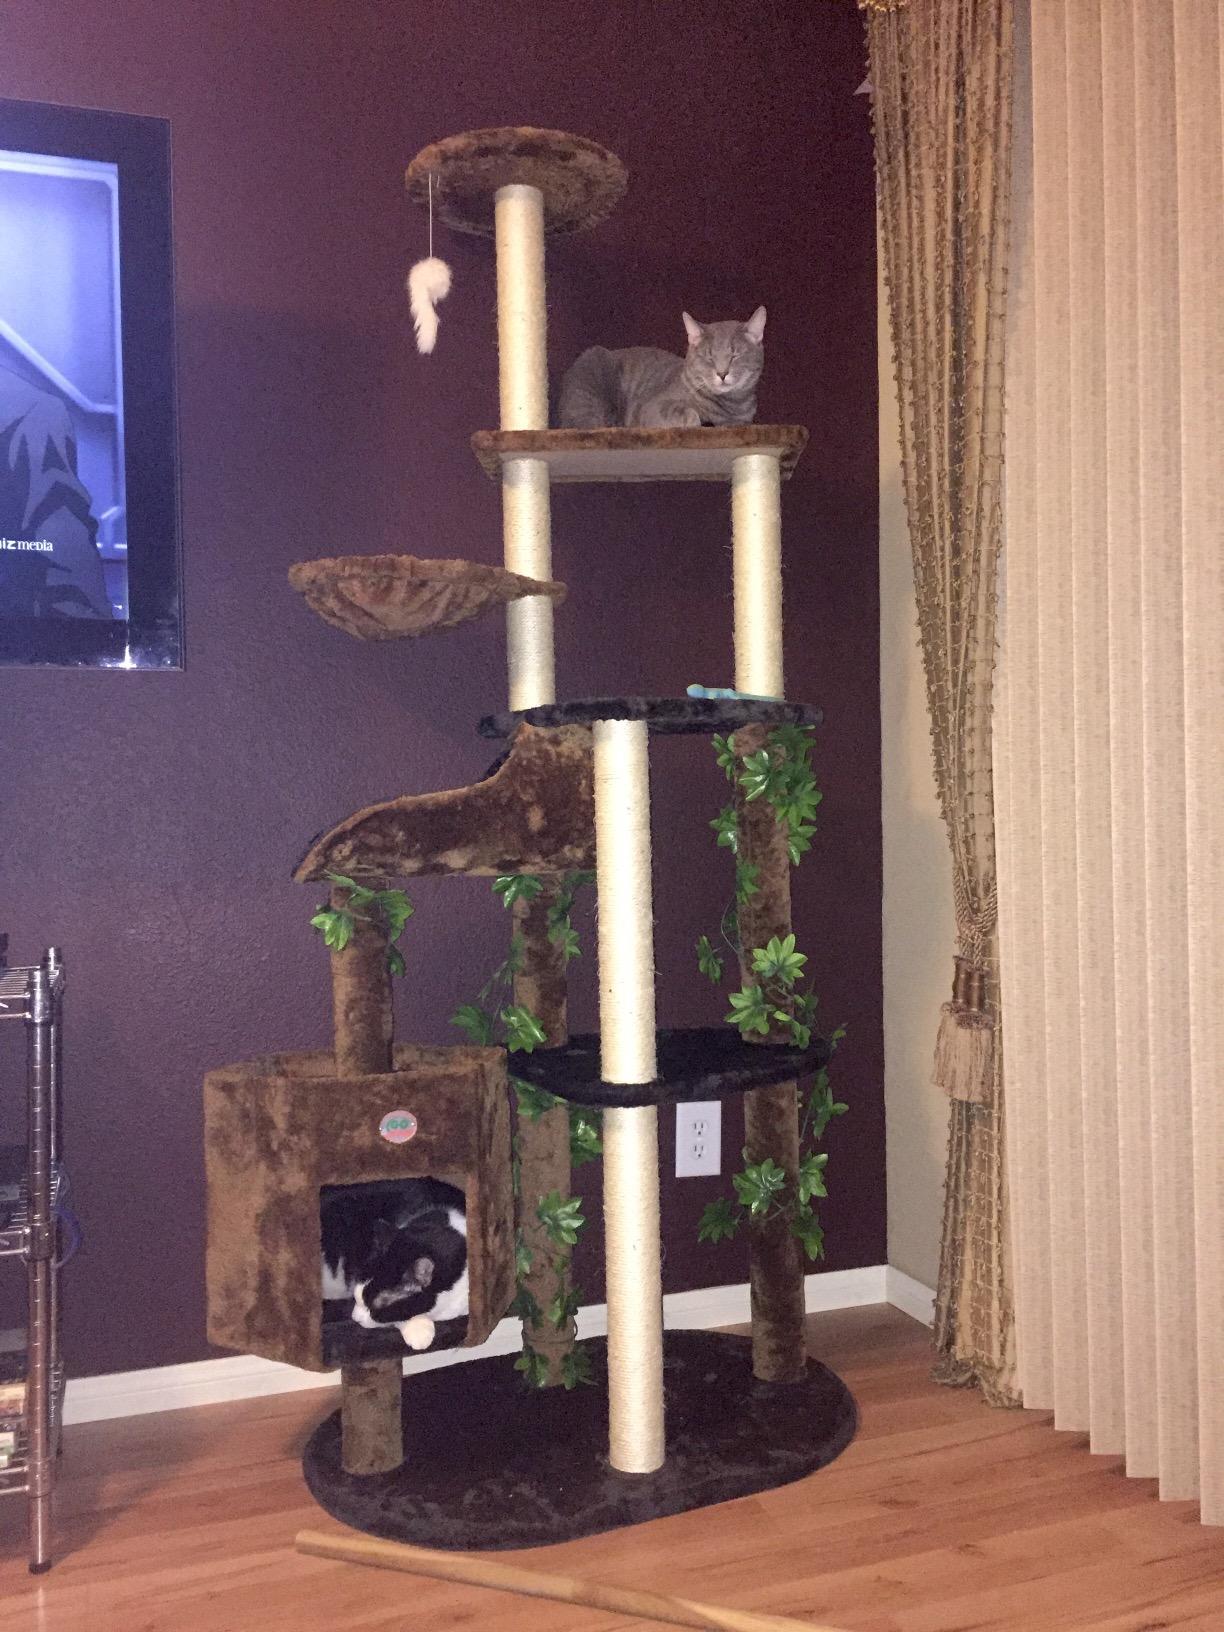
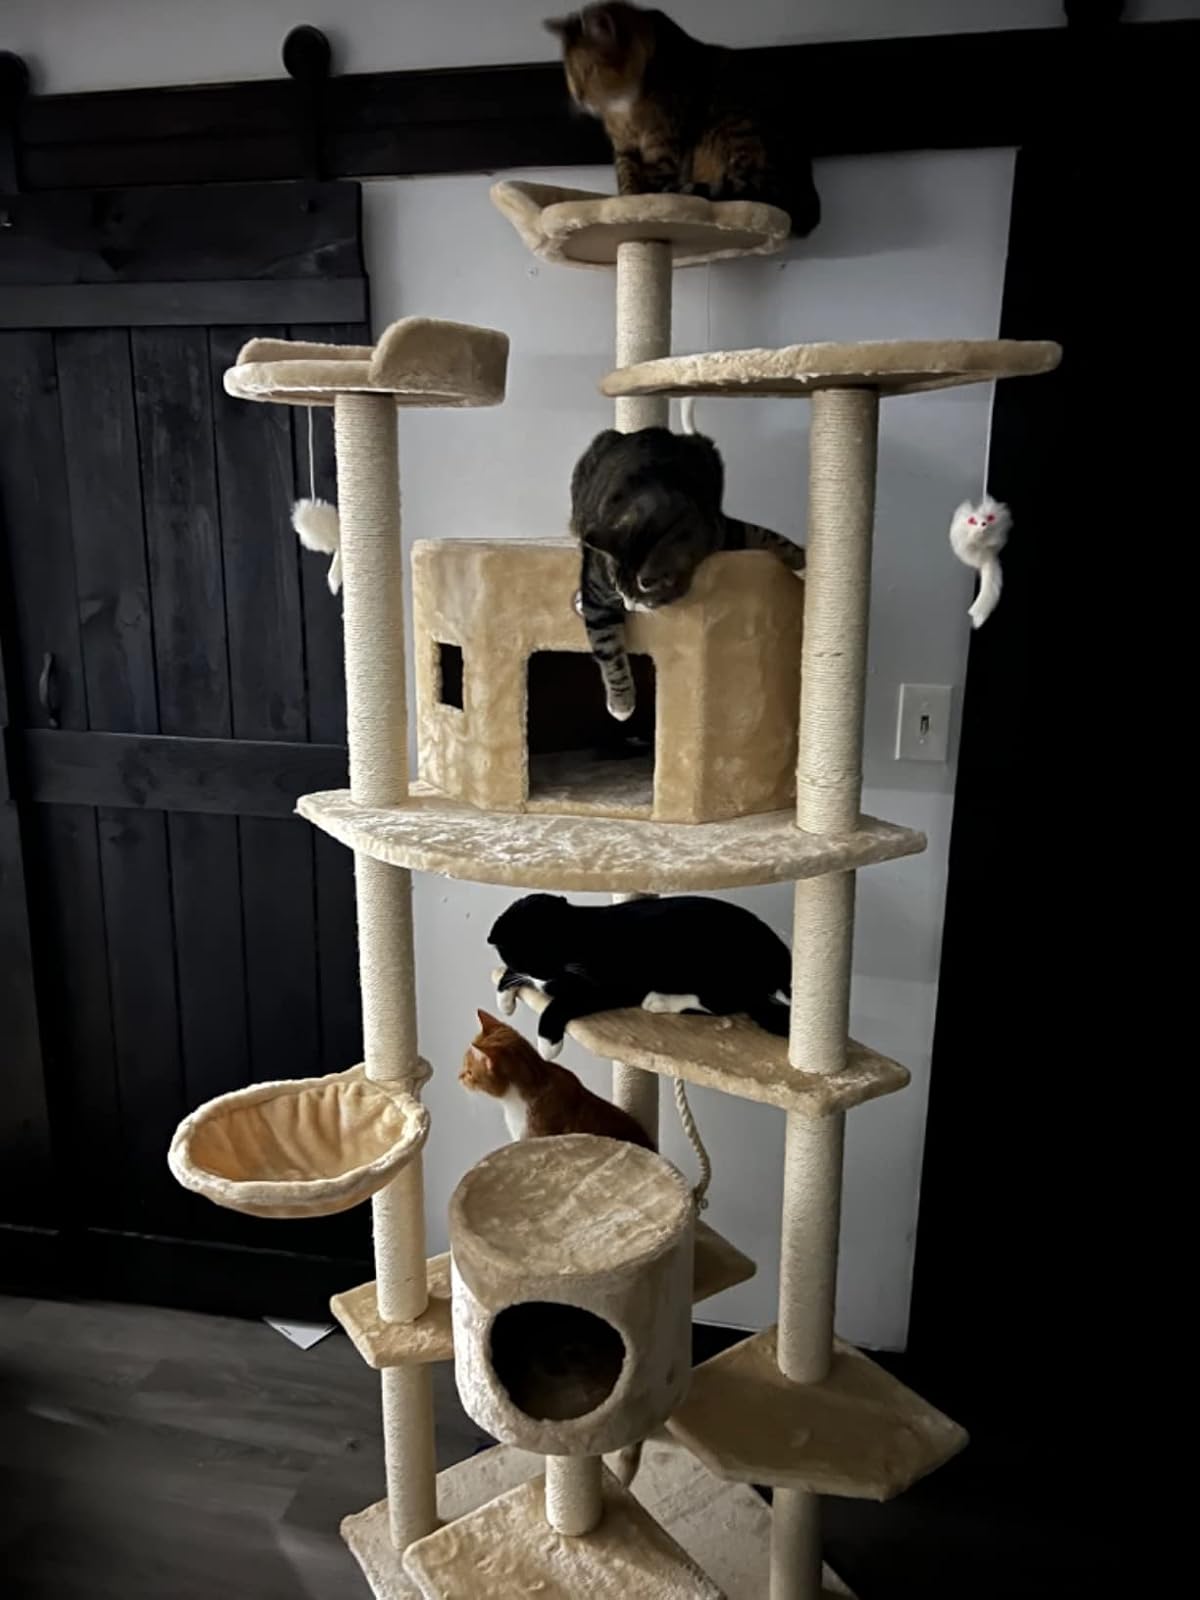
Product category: items_cat tree
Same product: no